Alpha Sports Productions

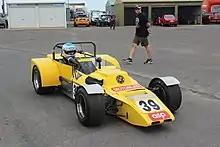
Jim Doig in his ASP 340B in the Paddock Area at Mallala Motor Sport Park

The new for 1972 340B was a new dedicated race chassis very different from its predecessors from the Alpha Street factory. Two cars of this type were produced in 1973 original owners and chassis numbers are as follows.